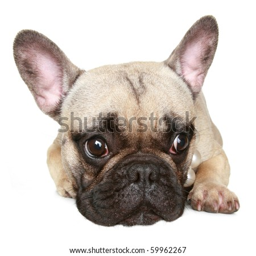
bulldog on a white background #